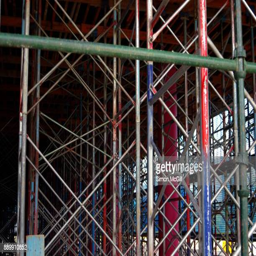
metal scaffolding being used in the construction of a residential apartment building